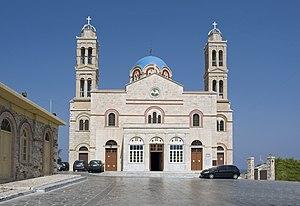
La Métropole de Syros dont la dénomination complète est Métropole de Syros, Tinos, Andros, Kéa, Milo et Mykonos est un évêché de l'Église de Grèce.